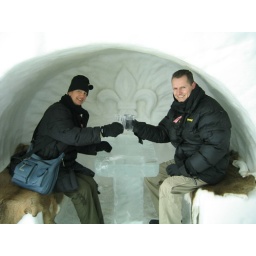
A castle made of ice, with a bar inside and glaces in ice also